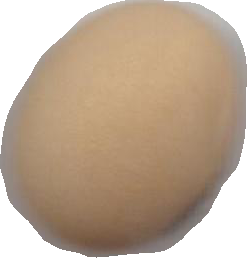
Variety: Anjasmoro